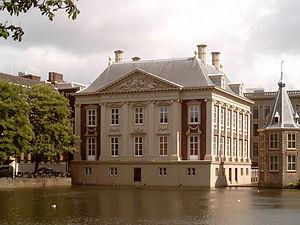
Pieter Jansz Post, né en 1608 à Haarlem aux Pays-Bas et mort le 8 mai 1669 à La Haye dans le même pays, est un architecte, peintre, graveur et imprimeur néerlandais.